Adrian John Brown

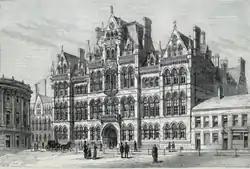
Mason University College, now the University of Birmingham

He was born at Burton-on-Trent, Staffordshire to Edwin Brown, a bank manager in the town. His elder brother was Horace Tabberer Brown. He attended the local grammar school and then went up to study chemistry at the Royal College of Science in London. He became private assistant to Dr Russell at St Bartholomew's Hospital Medical School. In 1873 he returned to Burton to work as a chemist in the brewing industry for the next twenty-five years. In 1899 he left to become Professor of Brewing and Malting at Mason University College (which became Birmingham University in 1900).